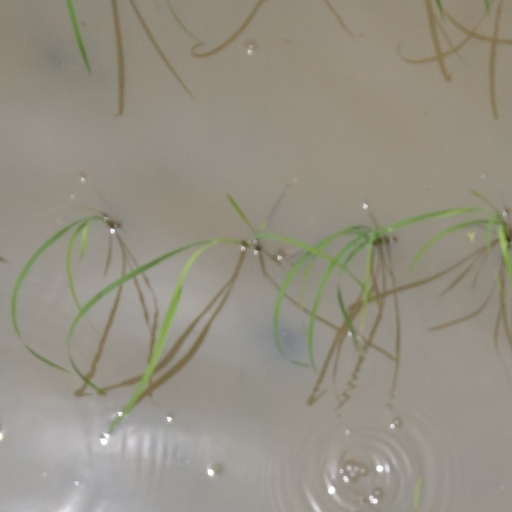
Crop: rice